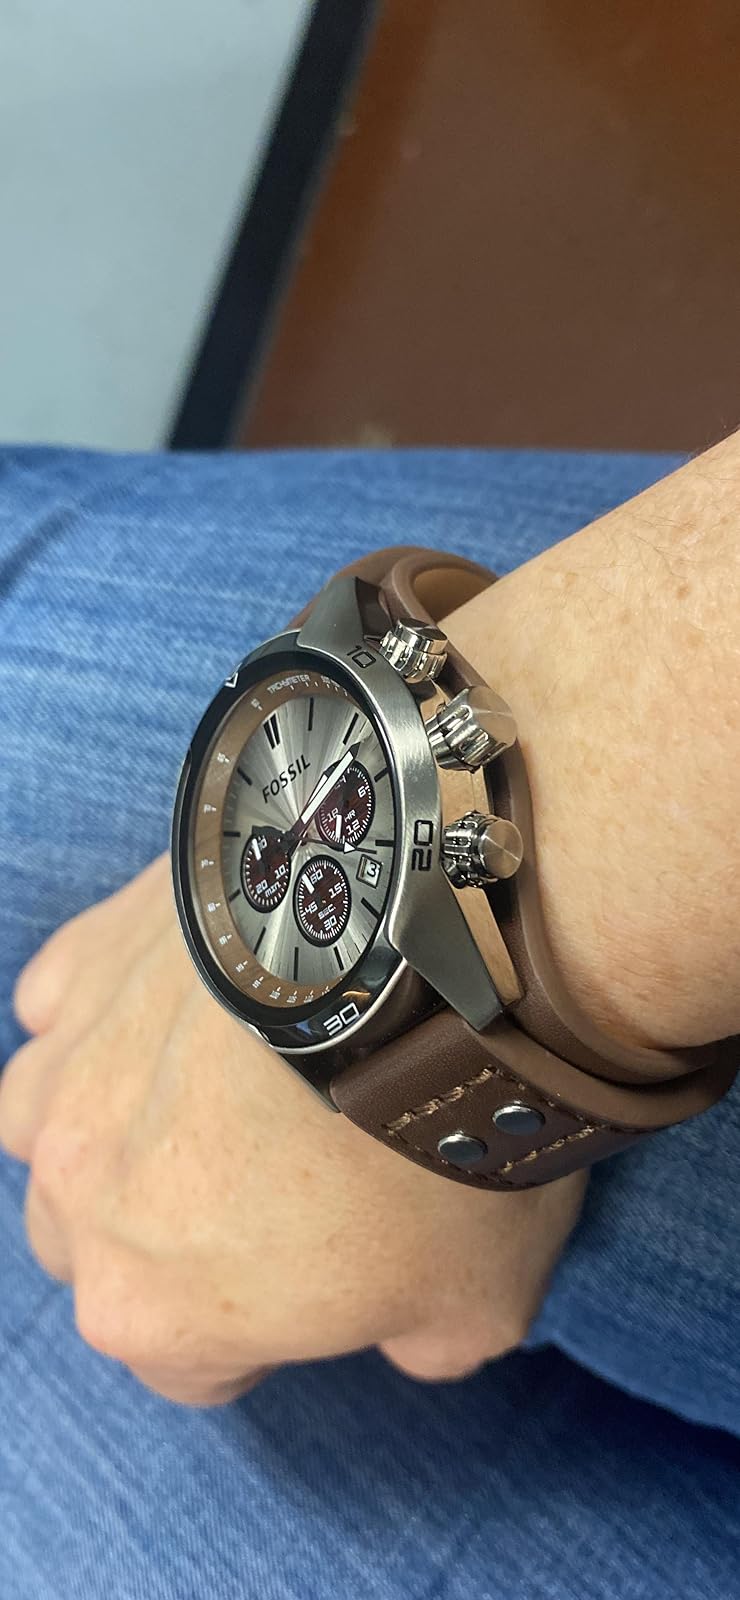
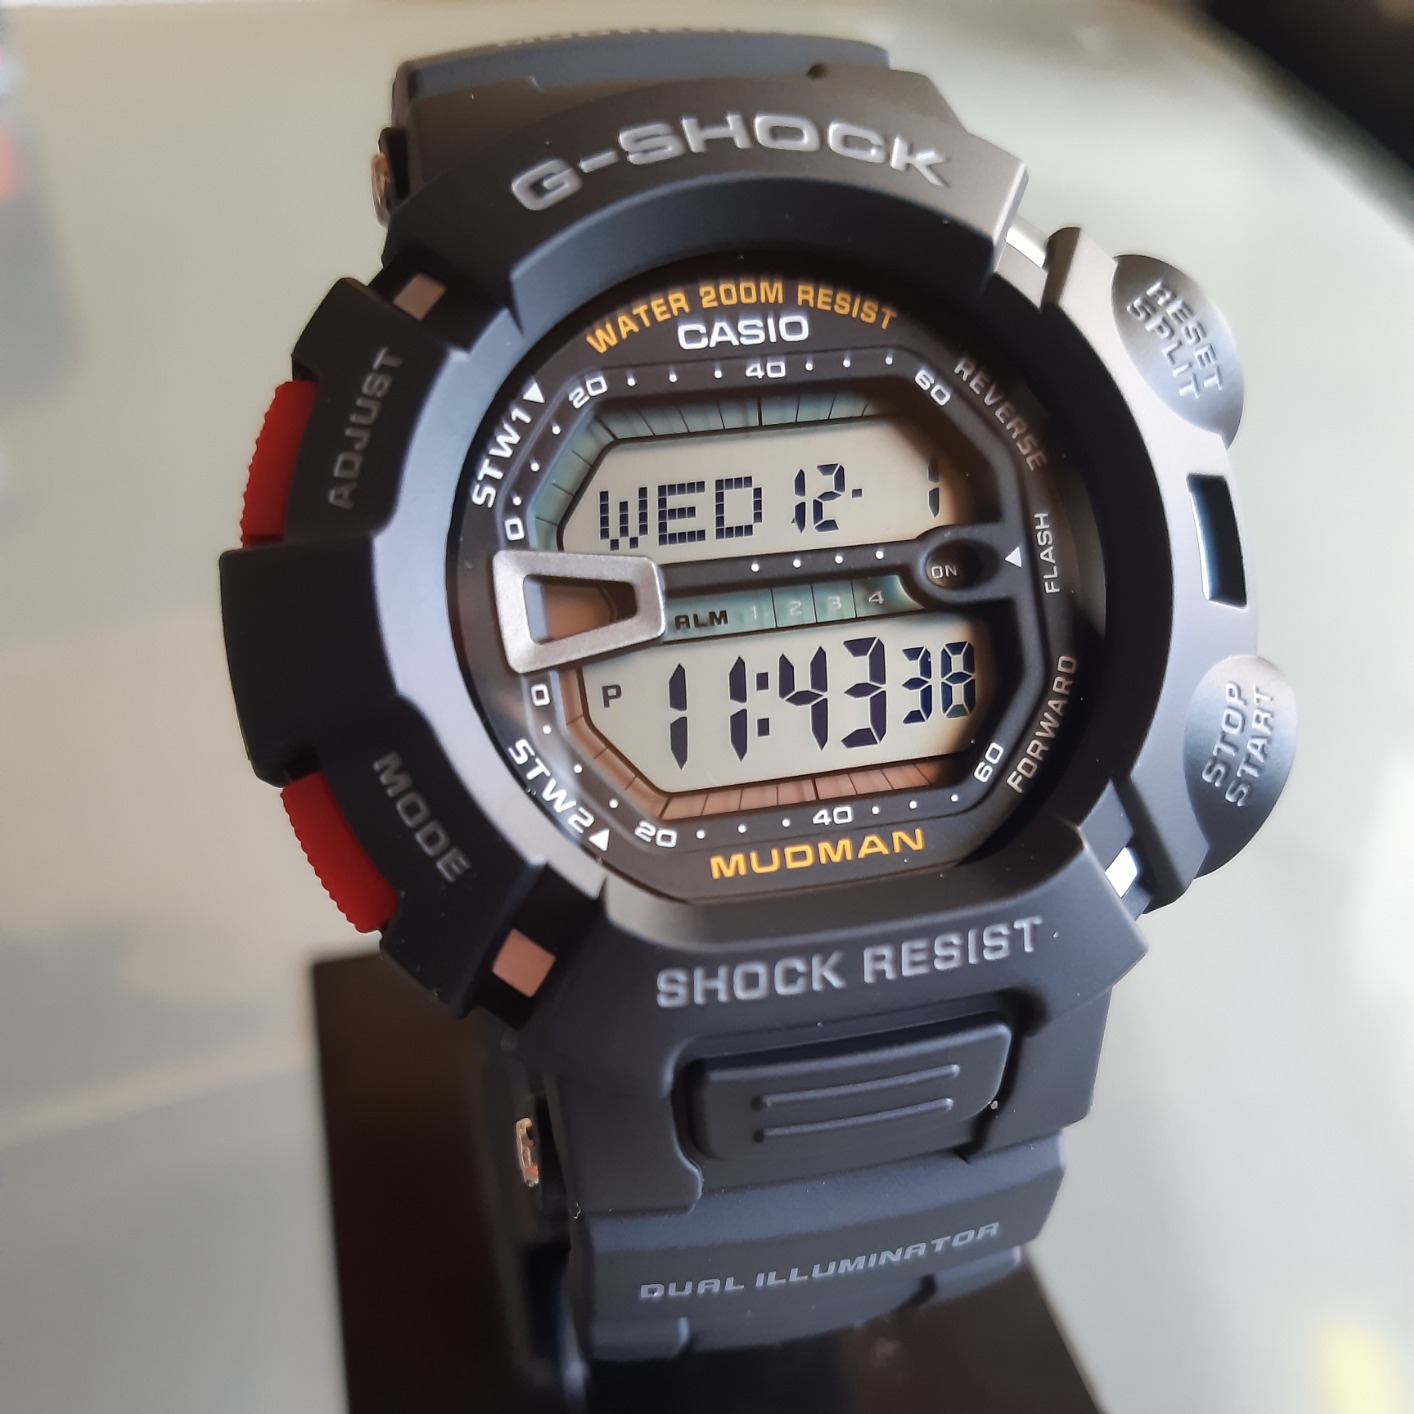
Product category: accessories_watch
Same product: no